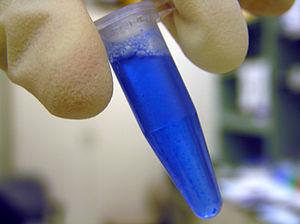
Le bleu de Coomassie, ou Brilliant Blue, est un colorant bleu communément employé pour colorer les textiles, et les protéines. En se liant aux protéines, le bleu de Coomassie permet de les doser en solution par colorimétrie, ou de les visualiser en gel d'électrophorèse type SDS-PAGE.
Les microtubes sont de petits tubes munis d'un capuchon à visser ou à clipser. Ils sont en matière plastique, le polypropylène, capable de résister aux hautes températures, aux basses températures ou aux solvants organiques.